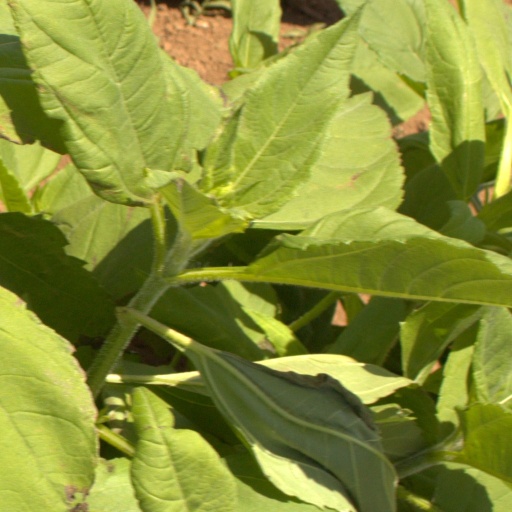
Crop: Jerusalem artichoke